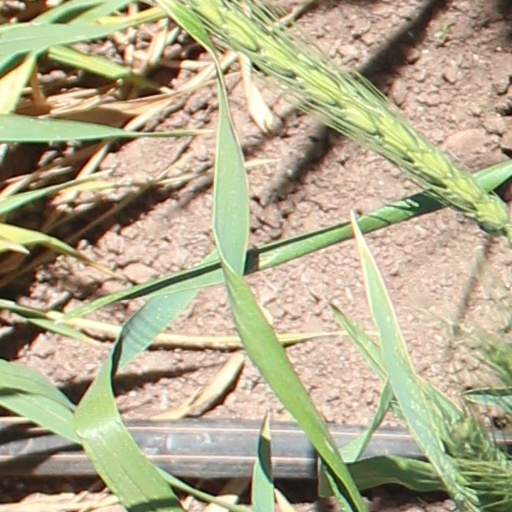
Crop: wheat